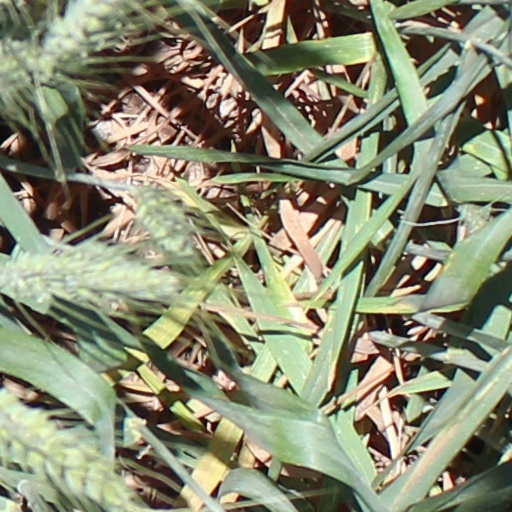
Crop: wheat